Georges Malempré

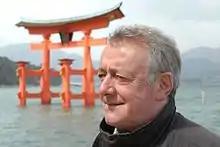
Malempré, Miyajima Island, Japan, 2006

Georges Malempré (born 1944) is a retired official of UNESCO. He was born in Liège, Belgium and holds a degree in economic and social policy from the University of Louvain (Belgium). After serving at director level in a number of national and international youth organizations, he was appointed in 1979 as Councillor in the Executive Office of the Minister-President of the French Community of Belgium, where he was in charge of youth policy and vocational training. From 1975 to 1979, he performed the duties of Secretary-General of the University of Peace (Belgium). During the same period he served as President of the Conference and Standing Committee of International Non-governmental Organizations in consultative status with UNESCO.